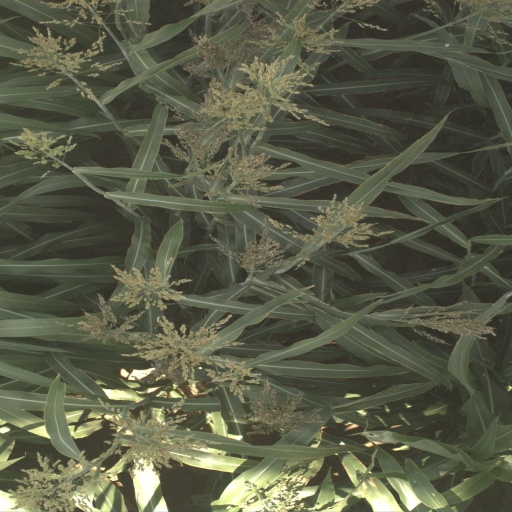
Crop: sorghum